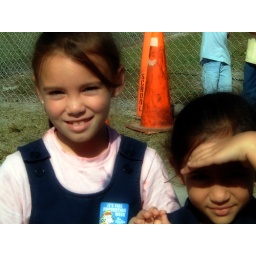
These girls read to the huge stuffed teddy bear in the library.